She (1935 film)

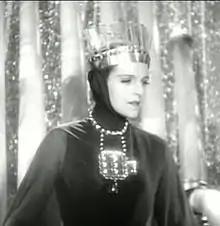
Helen Gahagan as She, wearing the costume that resembles the evil queen in Snow White and the Seven Dwarfs

The film is listed in Golden Raspberry Award founder John Wilson's book "The Official Razzie Movie Guide" as one of the 100 Most Enjoyably Bad Movies Ever Made. It was nominated for an Academy Award for Best Dance Direction at the 8th Academy Awards. Jim D'Arc, a film curator at Brigham Young University over the Cooper collection, said that "She" was a "pathbreaking film in the fantasy genre" since it was one of the first fantasy films created in the 1930s.